International Rescue Committee

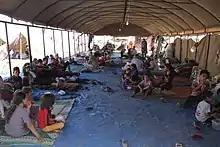
Yazidi refugees from Iraq receive aid from the IRC at Newroz camp, Syria, 13 August 2014

The IRC delivers a number of services, including emergency response, health care, programs fighting gender-based violence, post-conflict development projects, children and youth protection and education programs, water and sanitation systems, strengthening the capacity of local organizations, and supporting civil society and good-governance initiatives.